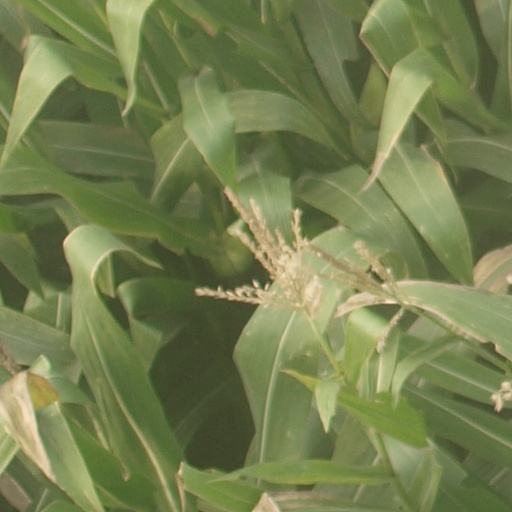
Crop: maize; corn